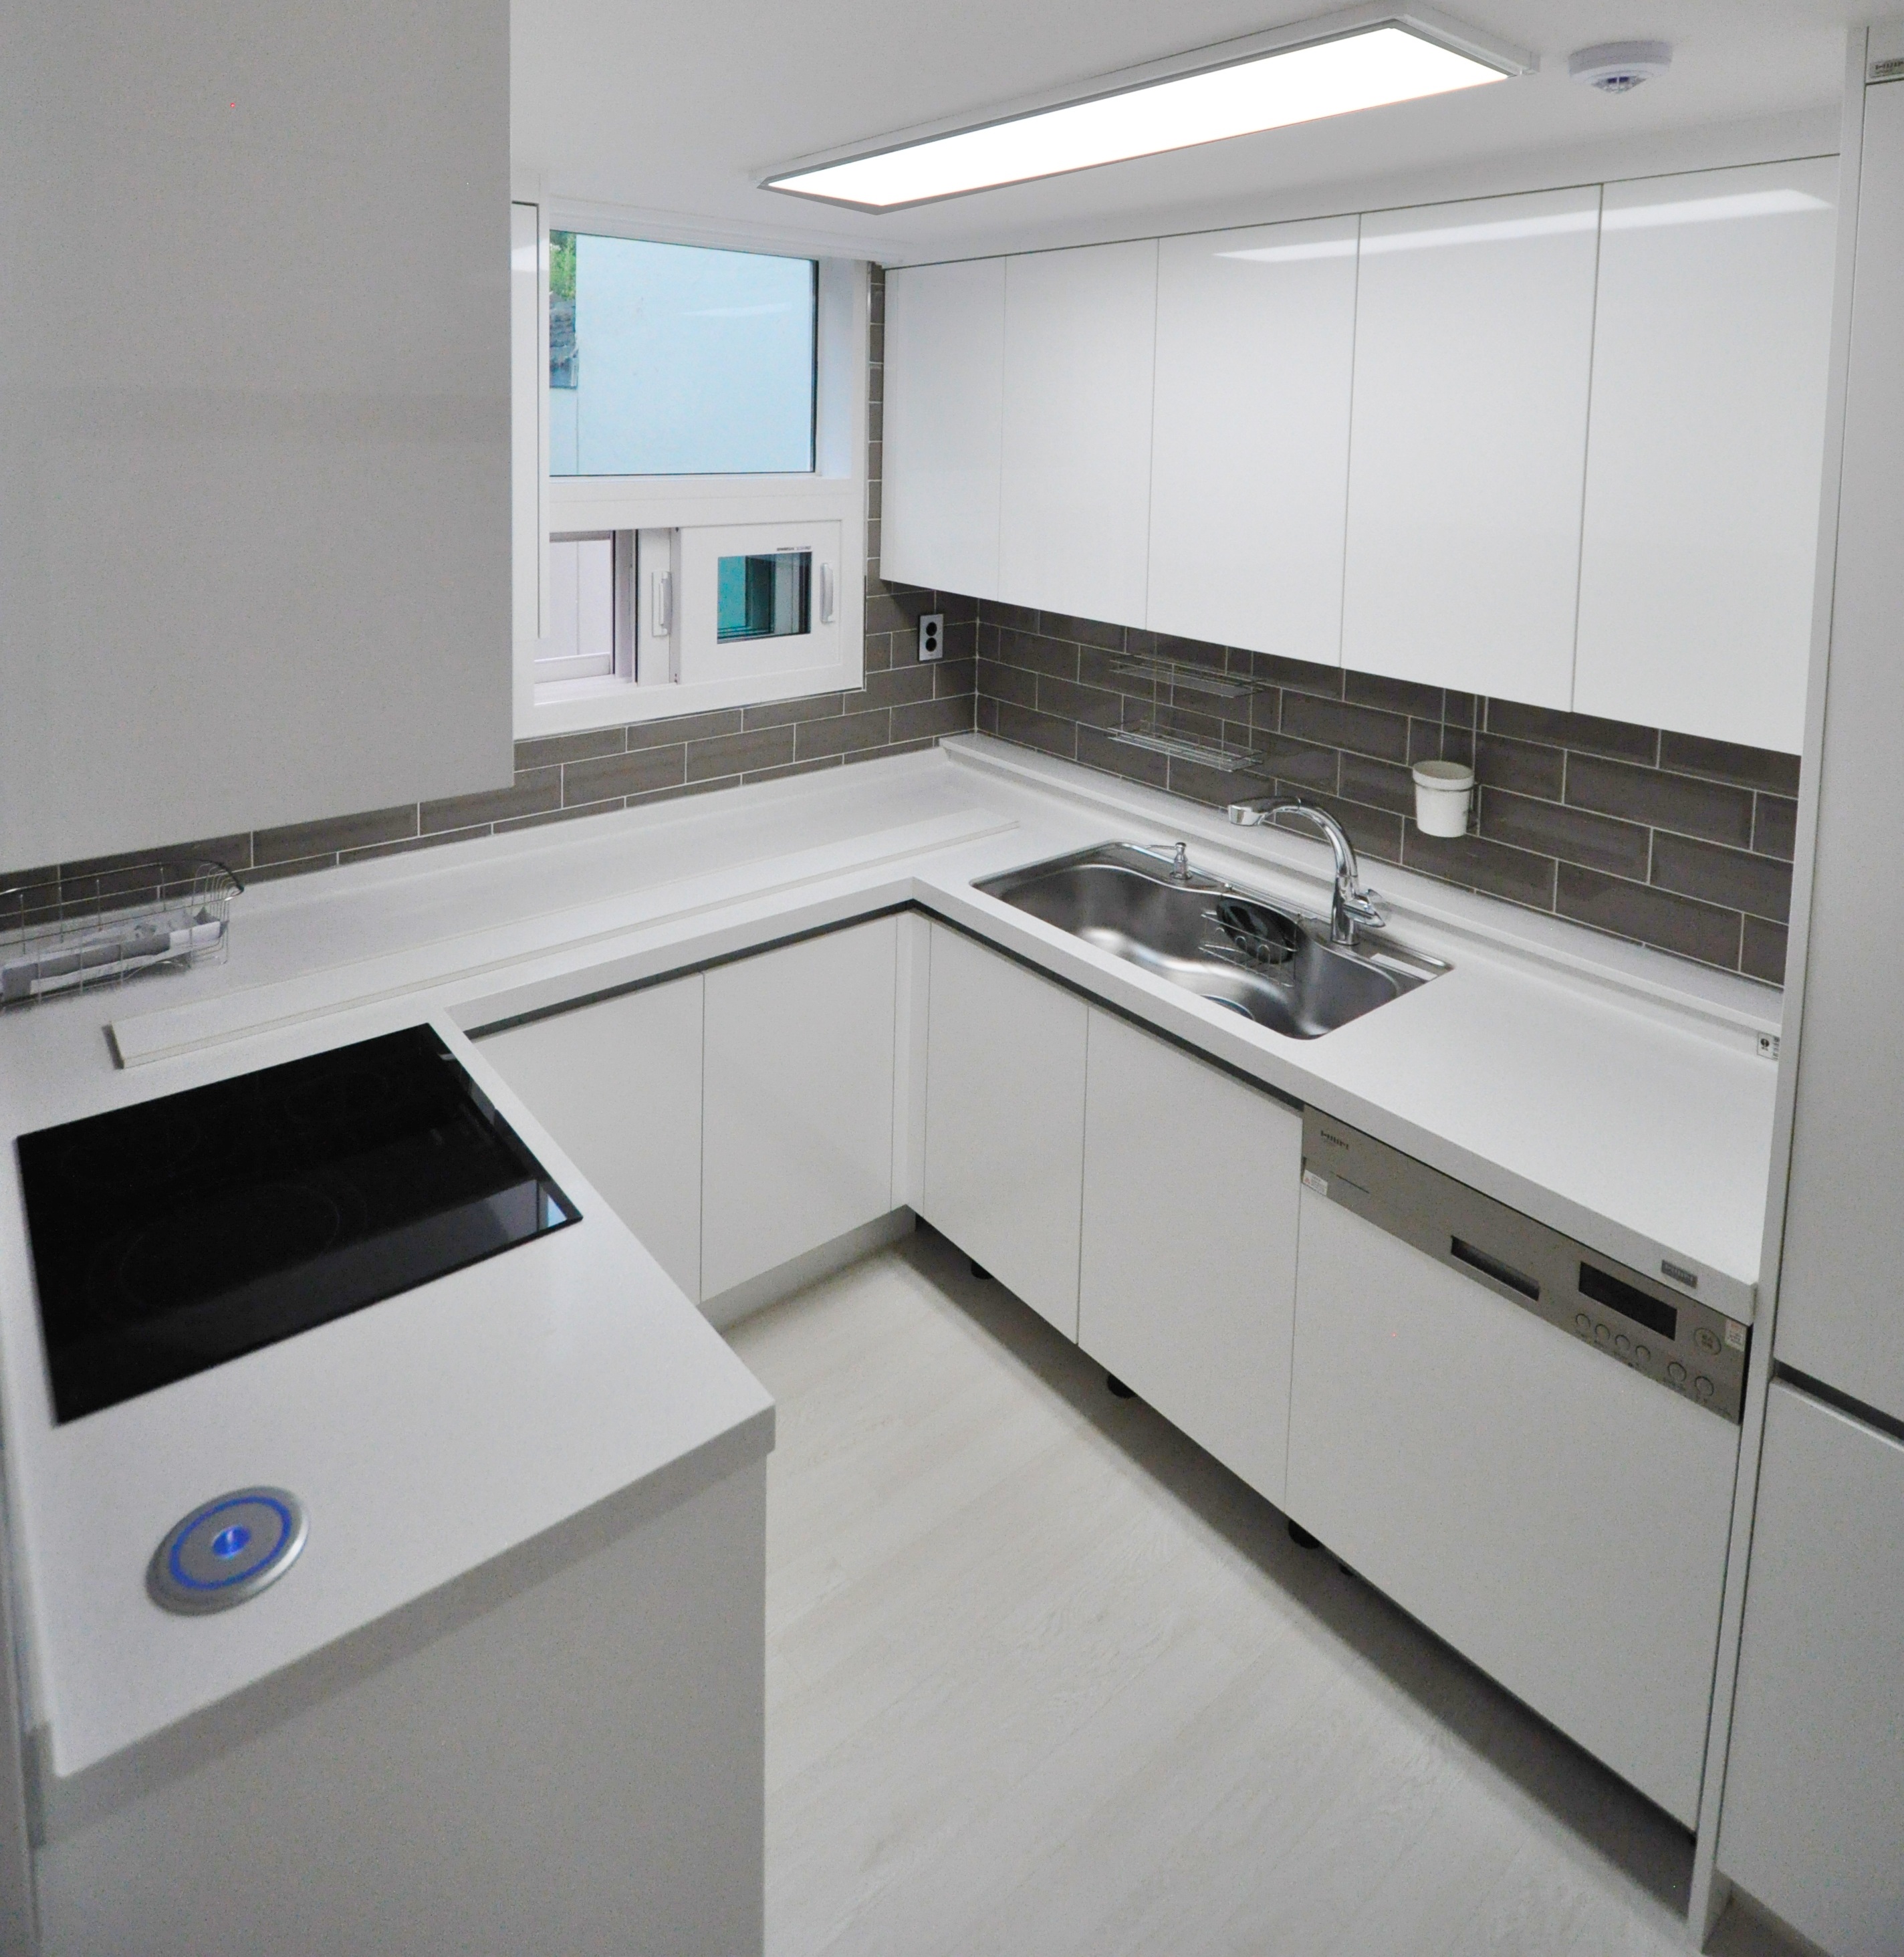
room, property, kitchen, countertop, floor, interior design, real estate, furniture, cabinetry, cuisine